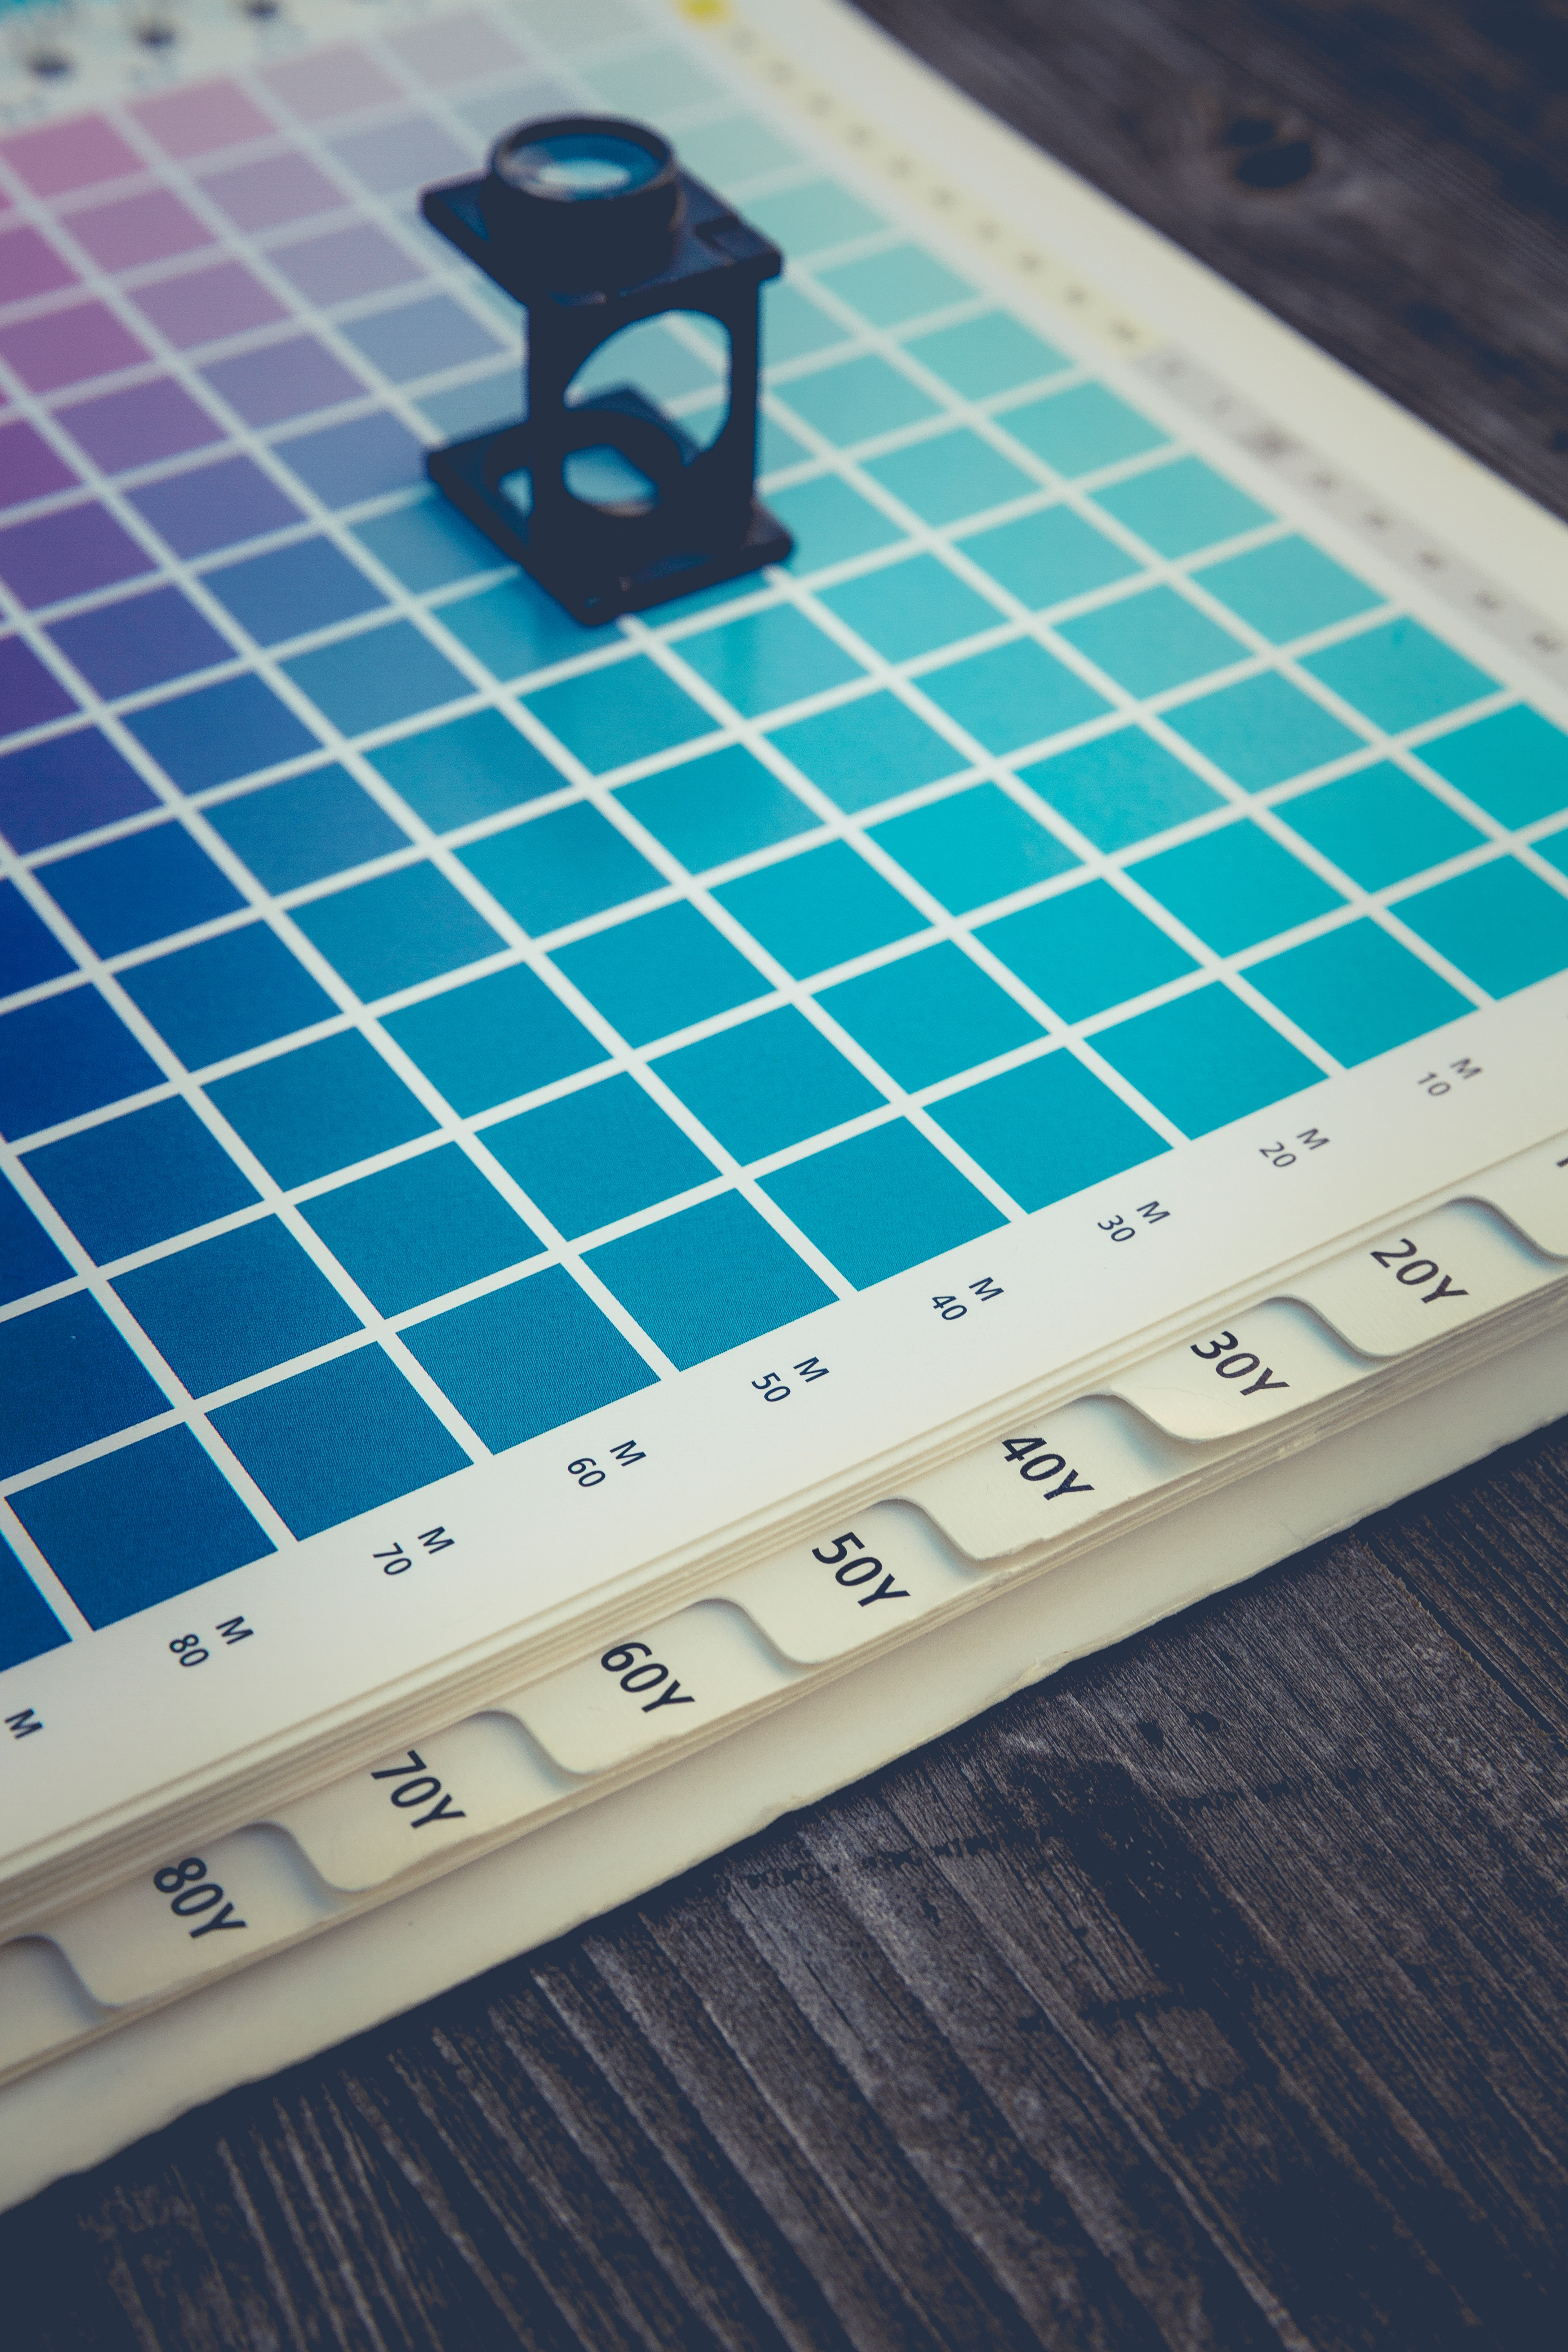
table, book, white, floor, number, color, blue, board game, design, games, shape, swatch, flooring, indoor games and sports, tabletop game